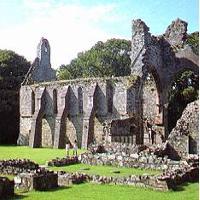
Weather: sun or clear